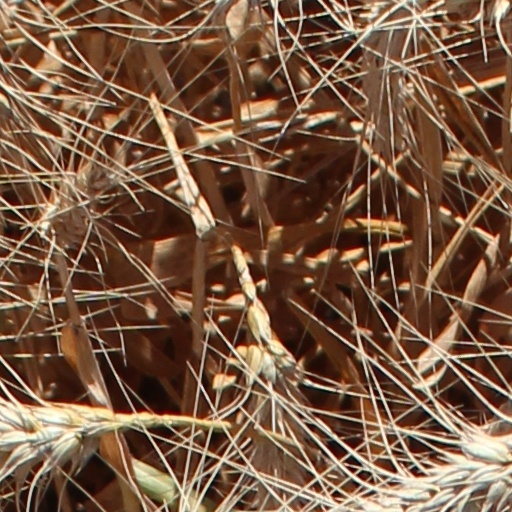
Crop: wheat